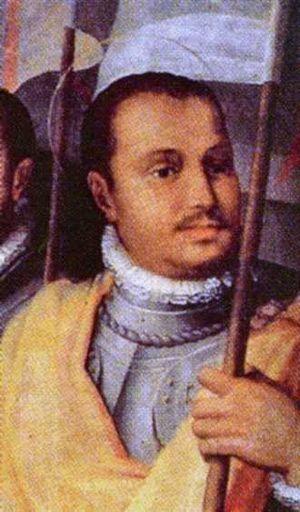
Paolo Giordano Orsini est un noble italien qui fut le premier duc de Bracciano à partir de 1560. Il était membre de la famille romaine des Orsini.